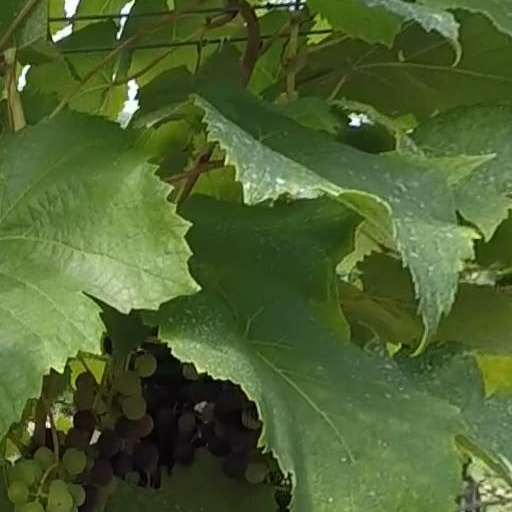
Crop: grape